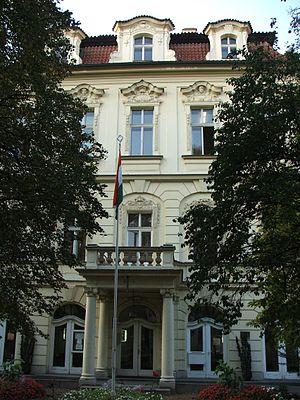
Ancienne ambassade de l'Inde à Prague-Malá Strana, Valdštejnská 152/6, Tchéquie.